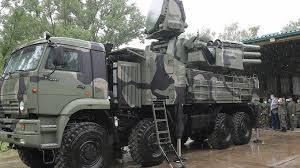
Label: Air Defense